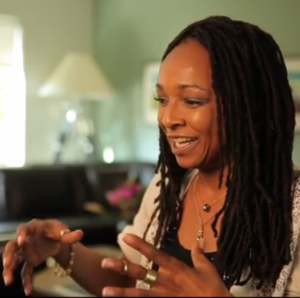
Siedah Garrett née à Los Angeles Californie est une chanteuse de R&B et une compositrice américaine.